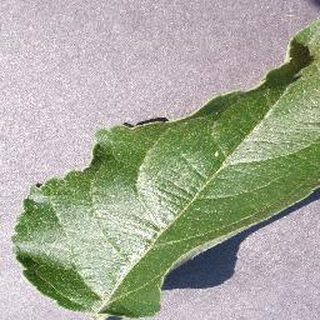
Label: healthy_apple